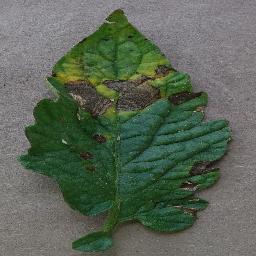
Label: Tomato___Early_blight